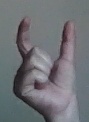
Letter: nun